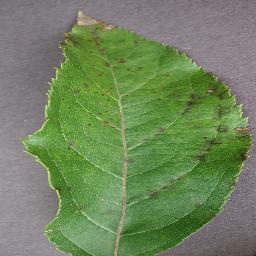
Label: Apple___Apple_scab